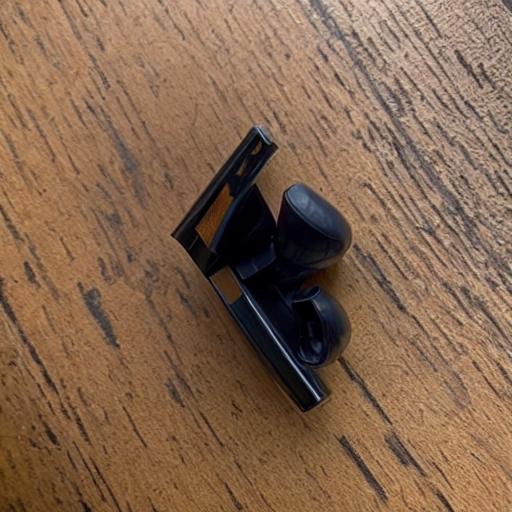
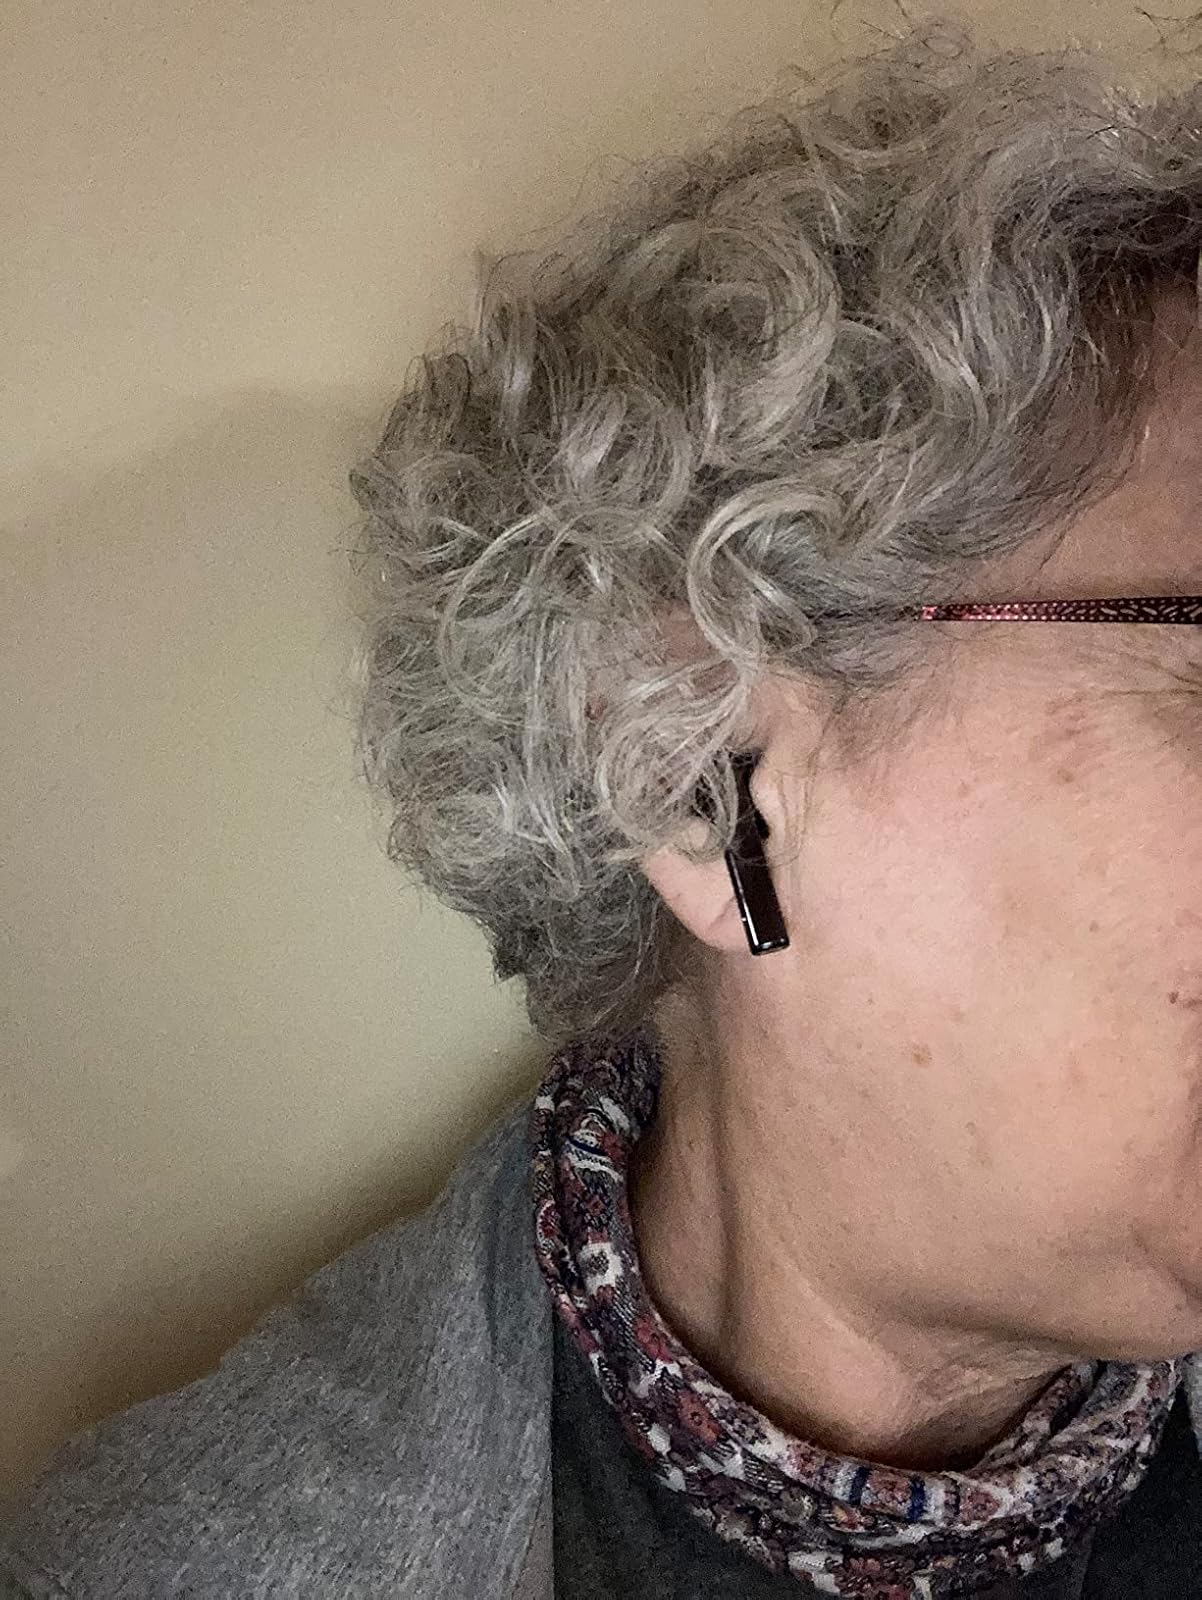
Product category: earbuds
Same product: no